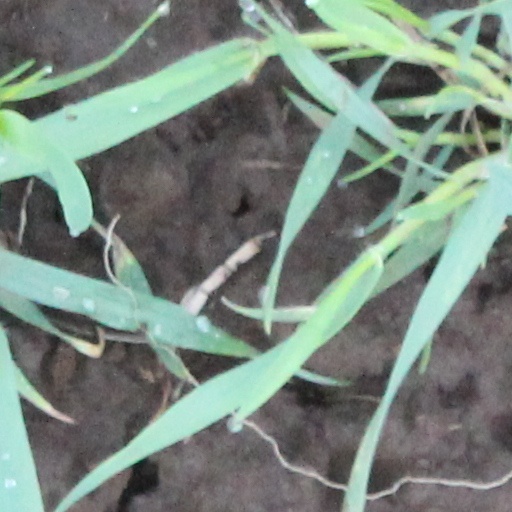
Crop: wheat